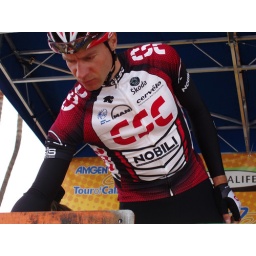
Jen's Voigt at the sign in table